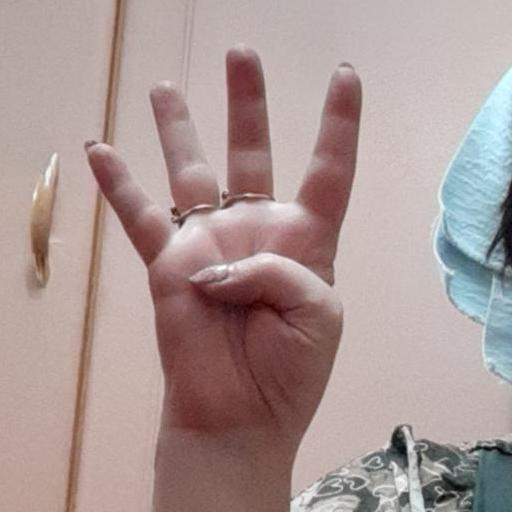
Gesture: four